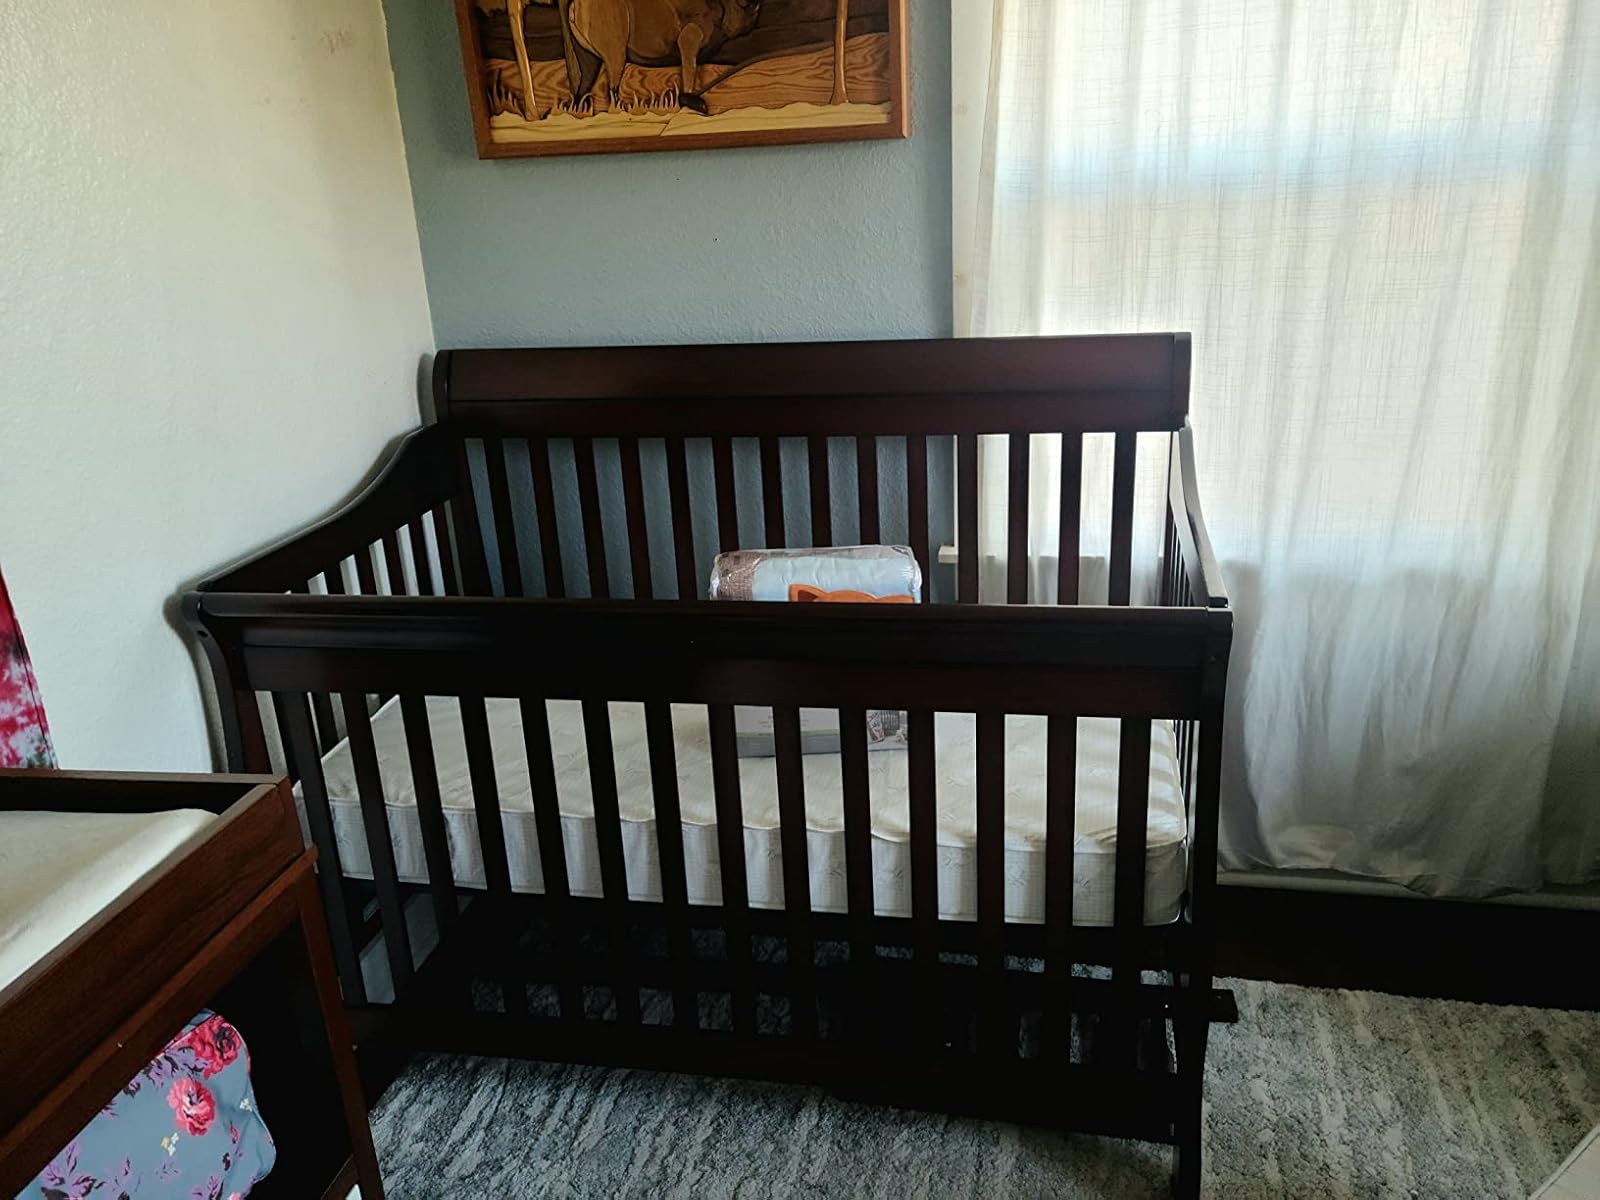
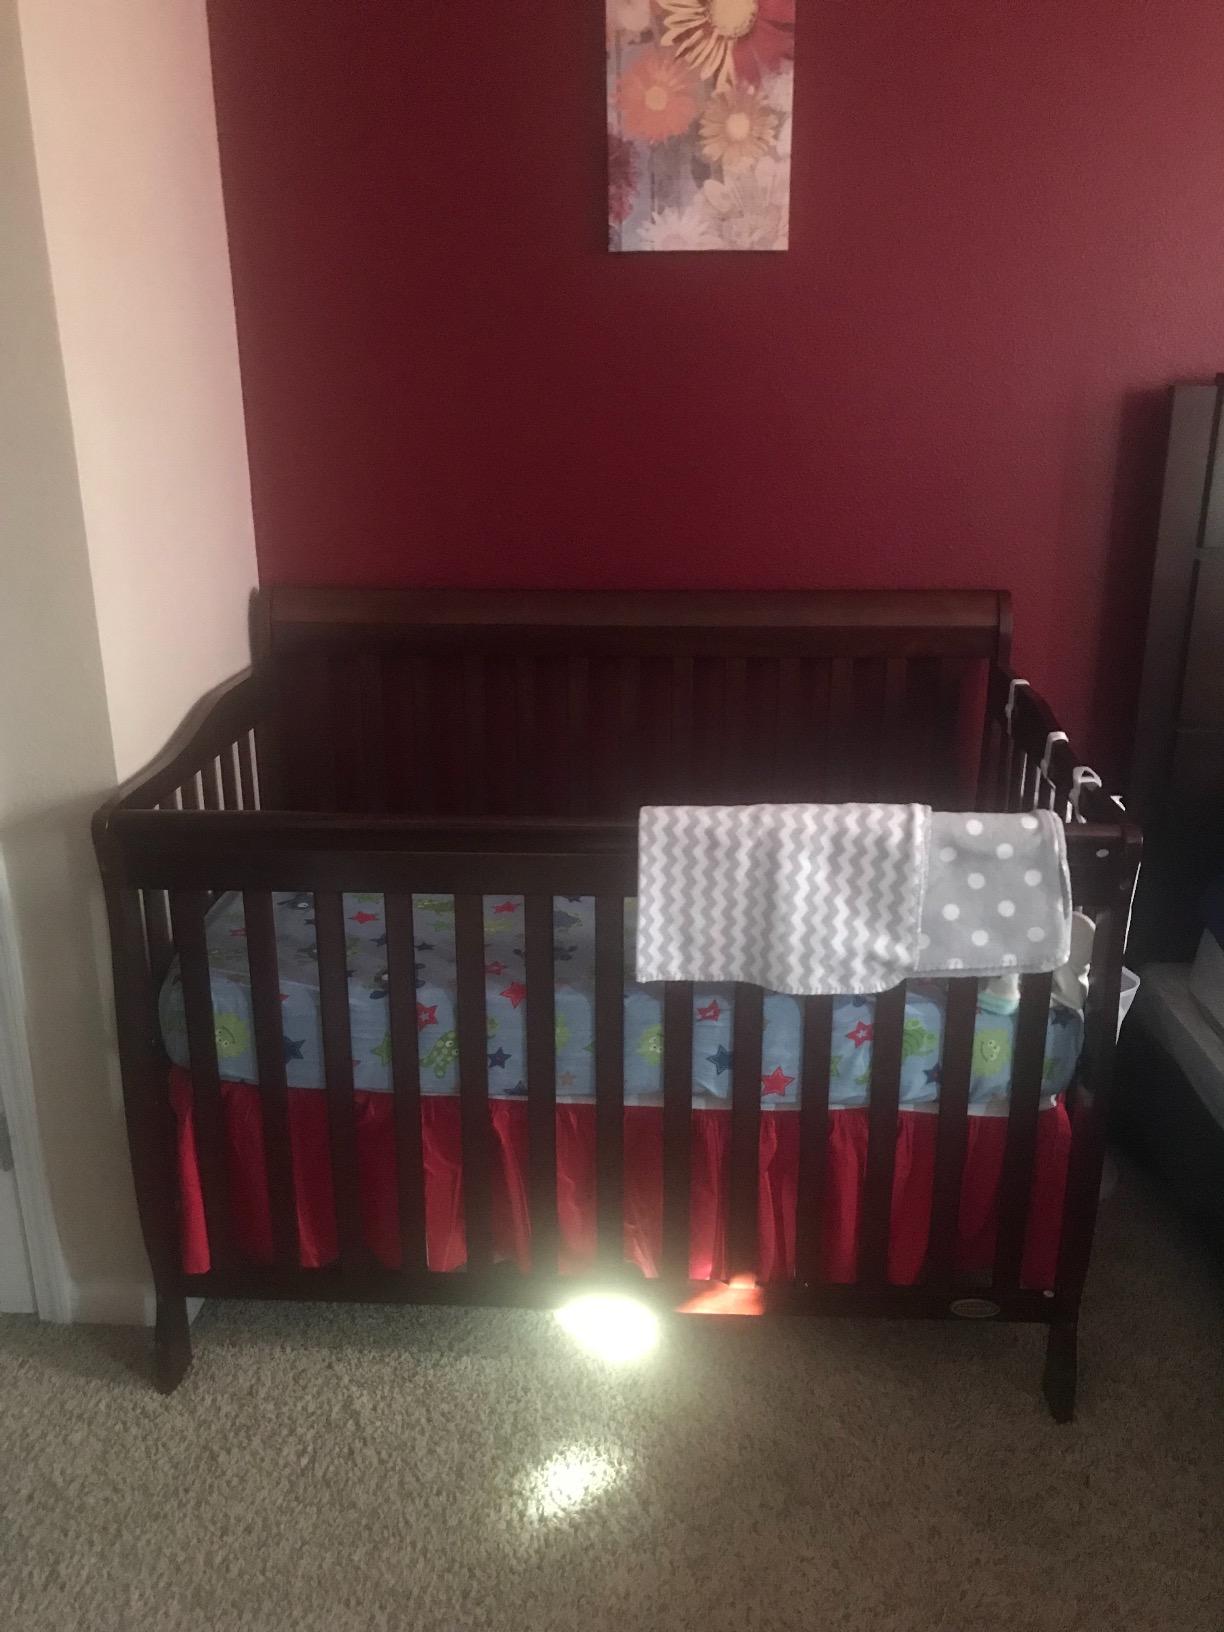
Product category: products_crib
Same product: yes